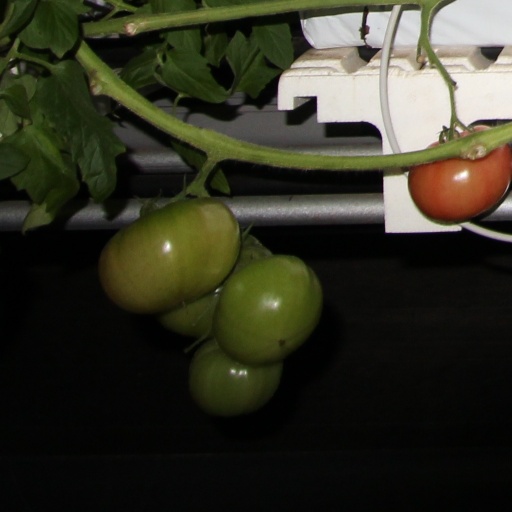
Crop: tomato